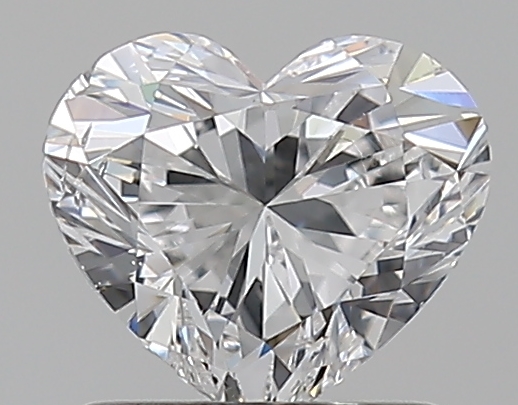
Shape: heart
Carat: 1
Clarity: SI2
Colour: D
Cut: GD
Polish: EX
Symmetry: VG
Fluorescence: F
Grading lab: GIA
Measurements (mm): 5.94 x 6.81 x 4.09